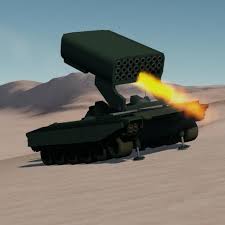
Label: TOS-1